George Alan Vasey

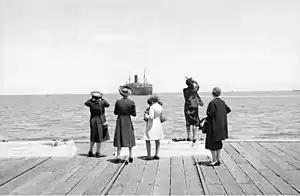
Women friends and family on the wharf waving farewell to the departing troop transport ship RMS "Strathallan" carrying the Advance Party of the 6th Division AIF to service overseas. They include: Vasey's wife Jessie (second from the left), her sisters Thelma Halbert (left) and Doris Sleigh (second from right), and Vasey's sister Marjorie (right).

Gavin Long noted that Vasey was "highly strung, thrustful, hard working... concealed a deeply emotional even sentimental nature behind a mask of laconic and blunt speech. Although he was appointed to head the administrative staff there burned within him a desire to lead Australian troops as a commander." Nonetheless, Vasey remained AA&QMG during the Battle of Bardia. Following the capture of Tobruk in January 1941, he replaced Frank Berryman as GSO1.